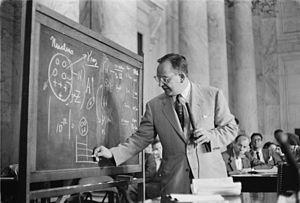
Marque Muir Moulins était un physicien nucléaire américain et un développeur de bombes atomiques.